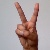
The image shows a hand gesture representing the letter 'V' in Indian Sign Language.